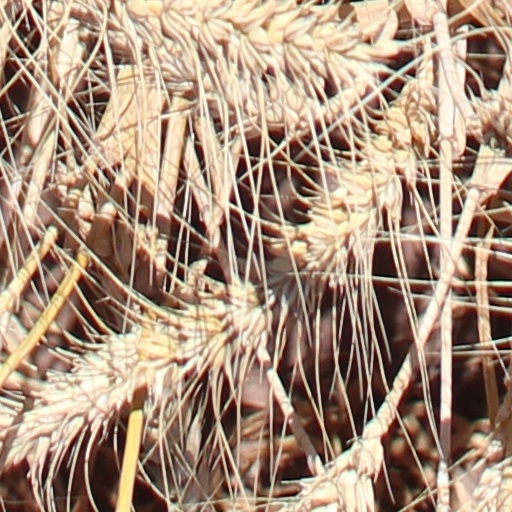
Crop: wheat